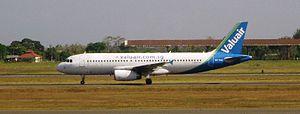
L'aéroport international Juanda est l'aéroport de Surabaya, 2ᵉ ville d'Indonésie. Il a été nommé d'après Djuanda Kartawidjaja, le dernier premier ministre de la République d'Indonésie, qui suggéra la construction de cet aéroport.